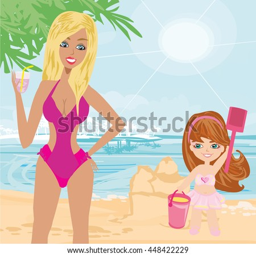
mother and daughter on the beach